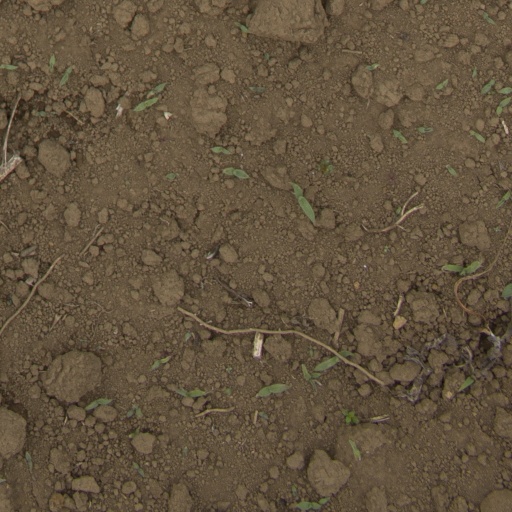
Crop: Jerusalem artichoke